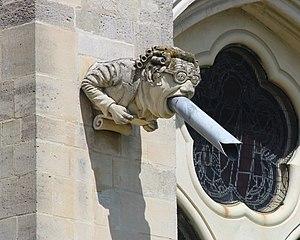
Une gargouille est, dans le domaine de l'architecture, une partie saillante d'une gouttière destinée à faire écouler les eaux de pluie à une certaine distance des murs. Ce type d'ouvrage sculpté, généralement en pierre, est souvent orné d'une figure animale ou humaine typique de l'art grotesque roman puis surtout gothique.